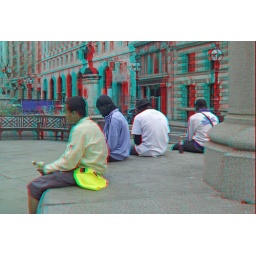
Just chillin in london in anaglyph 3D stereo red cyan glasses to view